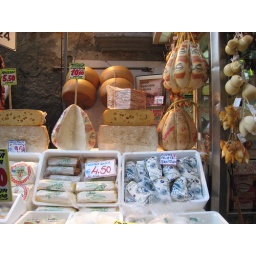
@ fish market near Naples train station